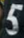
Number: 5